Abd al-Rahim al-Hajj Muhammad

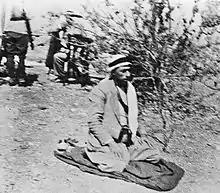
Al-Hajj Muhammad praying with his fighters behind him, 1936

The revolt started in Nablus with the Palestinian general strike in April 1936. The strike spread to a number of cities throughout Palestine, including Tulkarm where al-Hajj Muhammad helped organize the campaign. By the summer of that year, several Palestinian Arab rebel bands had sprung up, including the forces of al-Hajj Muhammad. The latter used existing social networks and the complex web of local clan politics to build alliances both with the middle classes of the major towns, particularly the well-educated activists, and the rural clan elders to build a solid base of resistance among the Muslim populace. In order to avoid detection, al-Hajj Muhammad refrained from commanding a large unit of troops. Instead, he raised small, semi-permanent bands of volunteers called "fasa'il" (sing. "fasl") as he moved from one area to another. They normally launched night time attacks against specific targets.